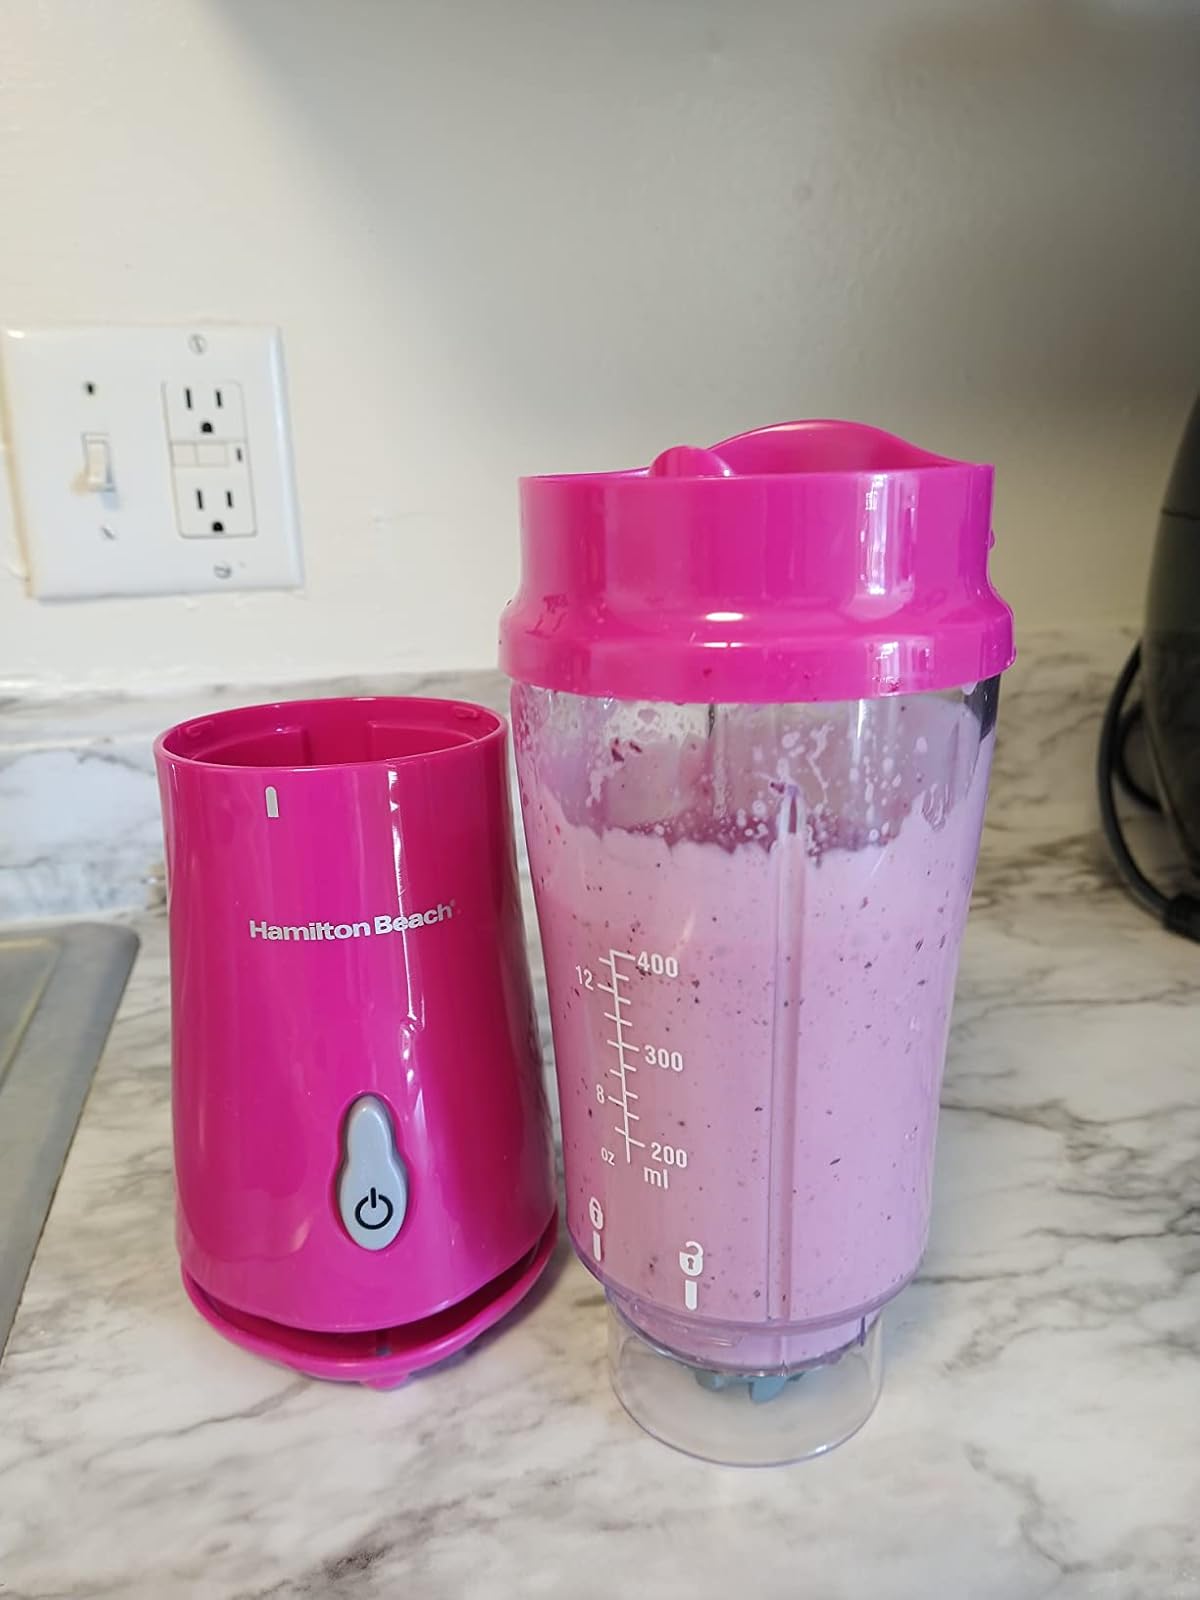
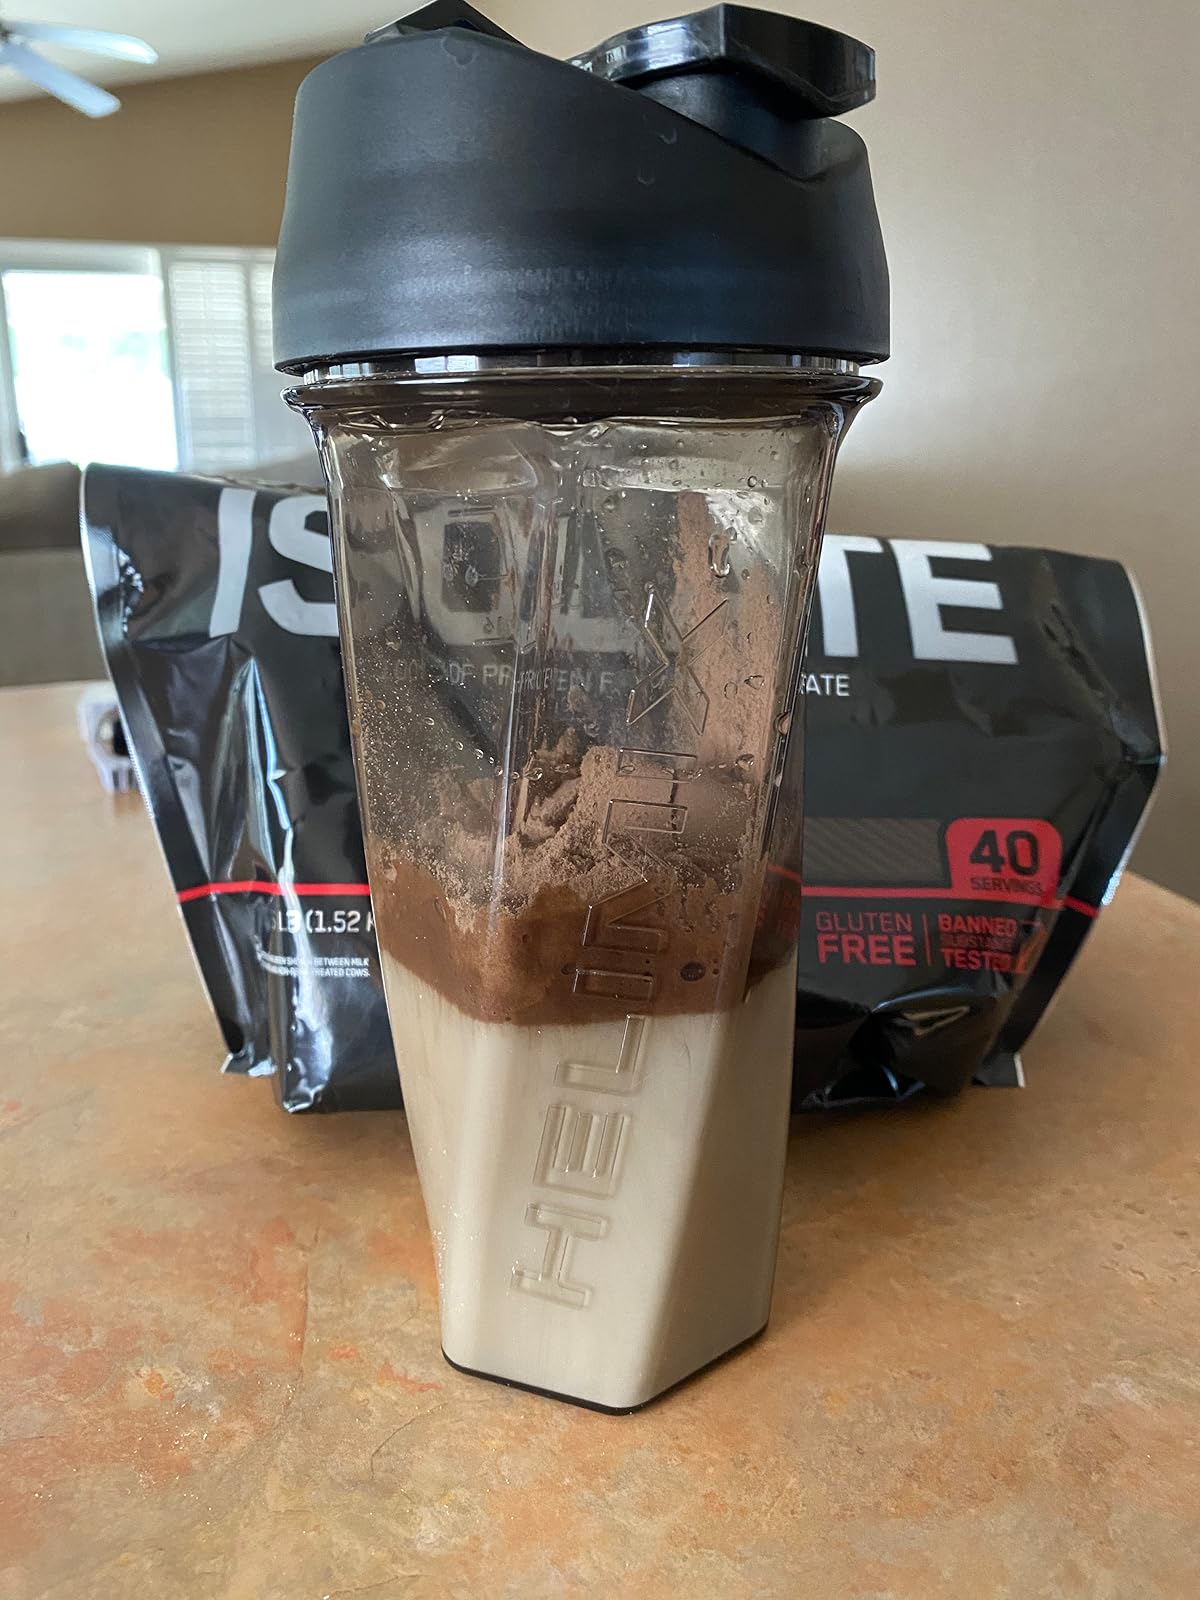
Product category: items_blender
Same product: no